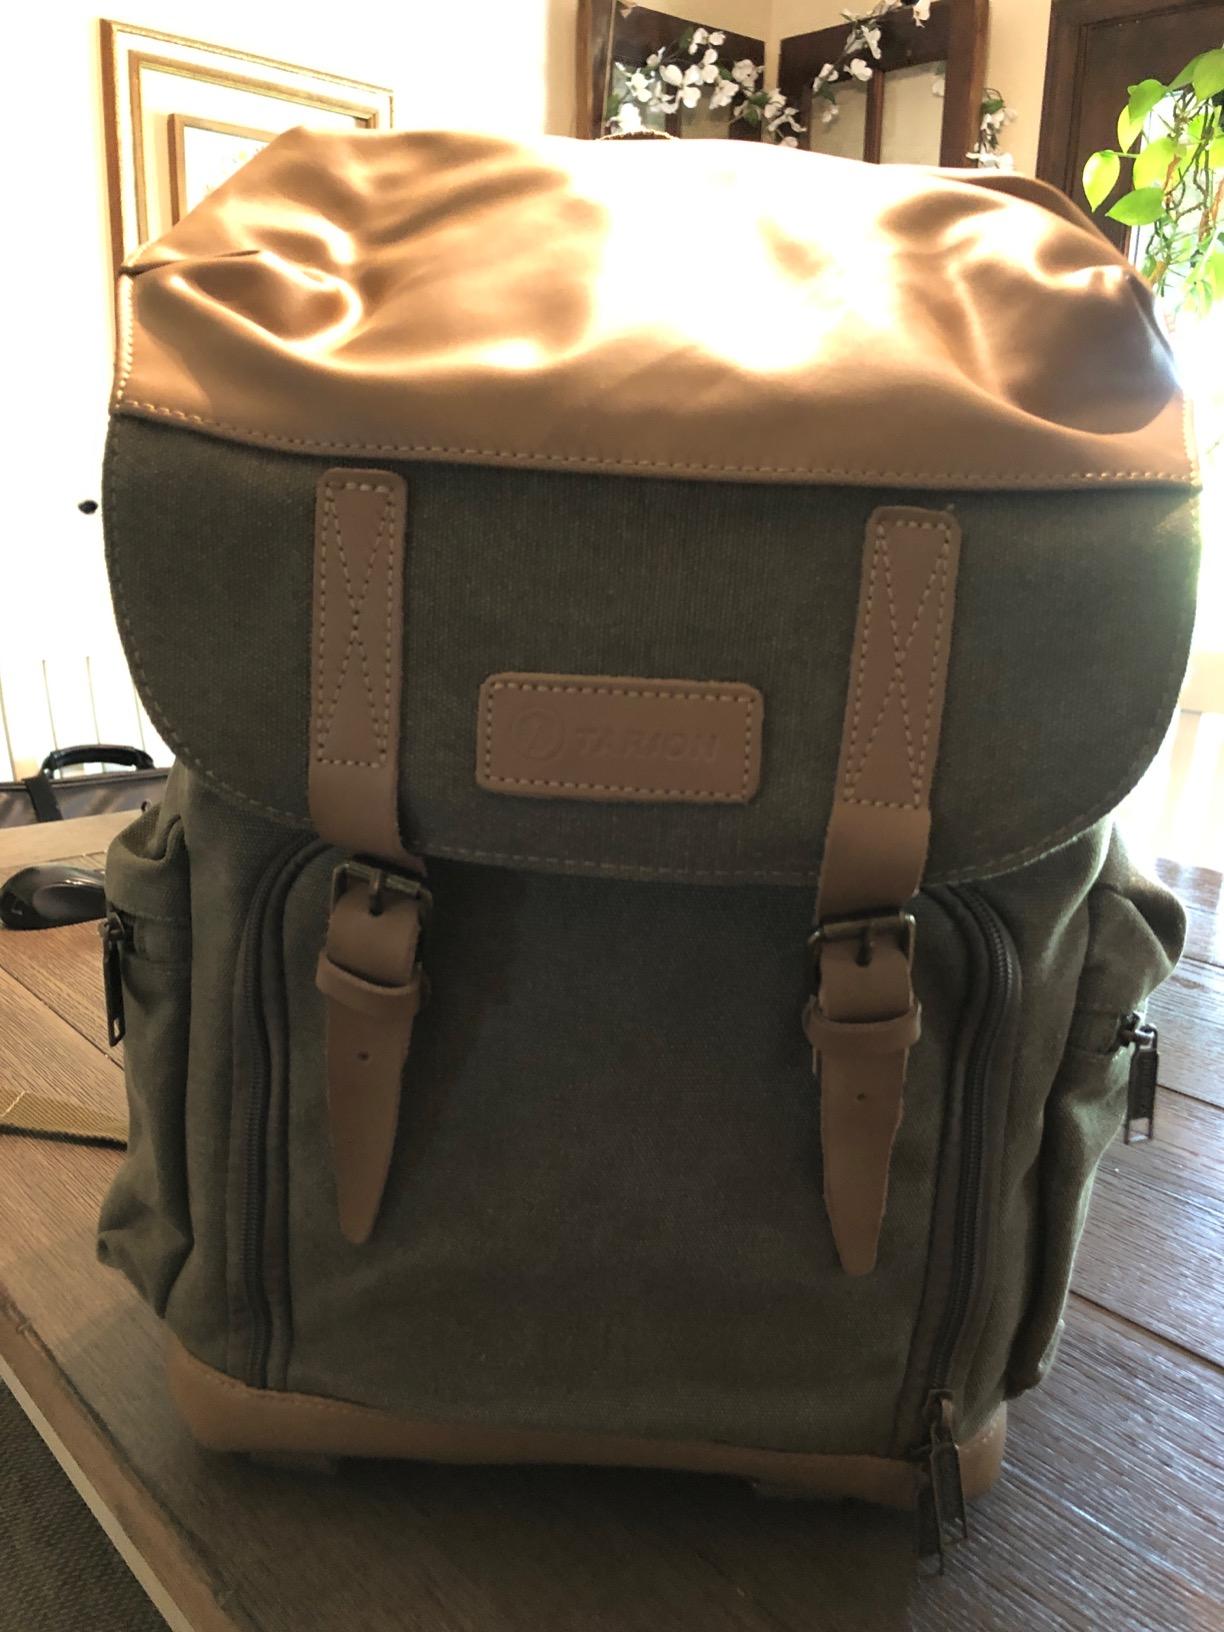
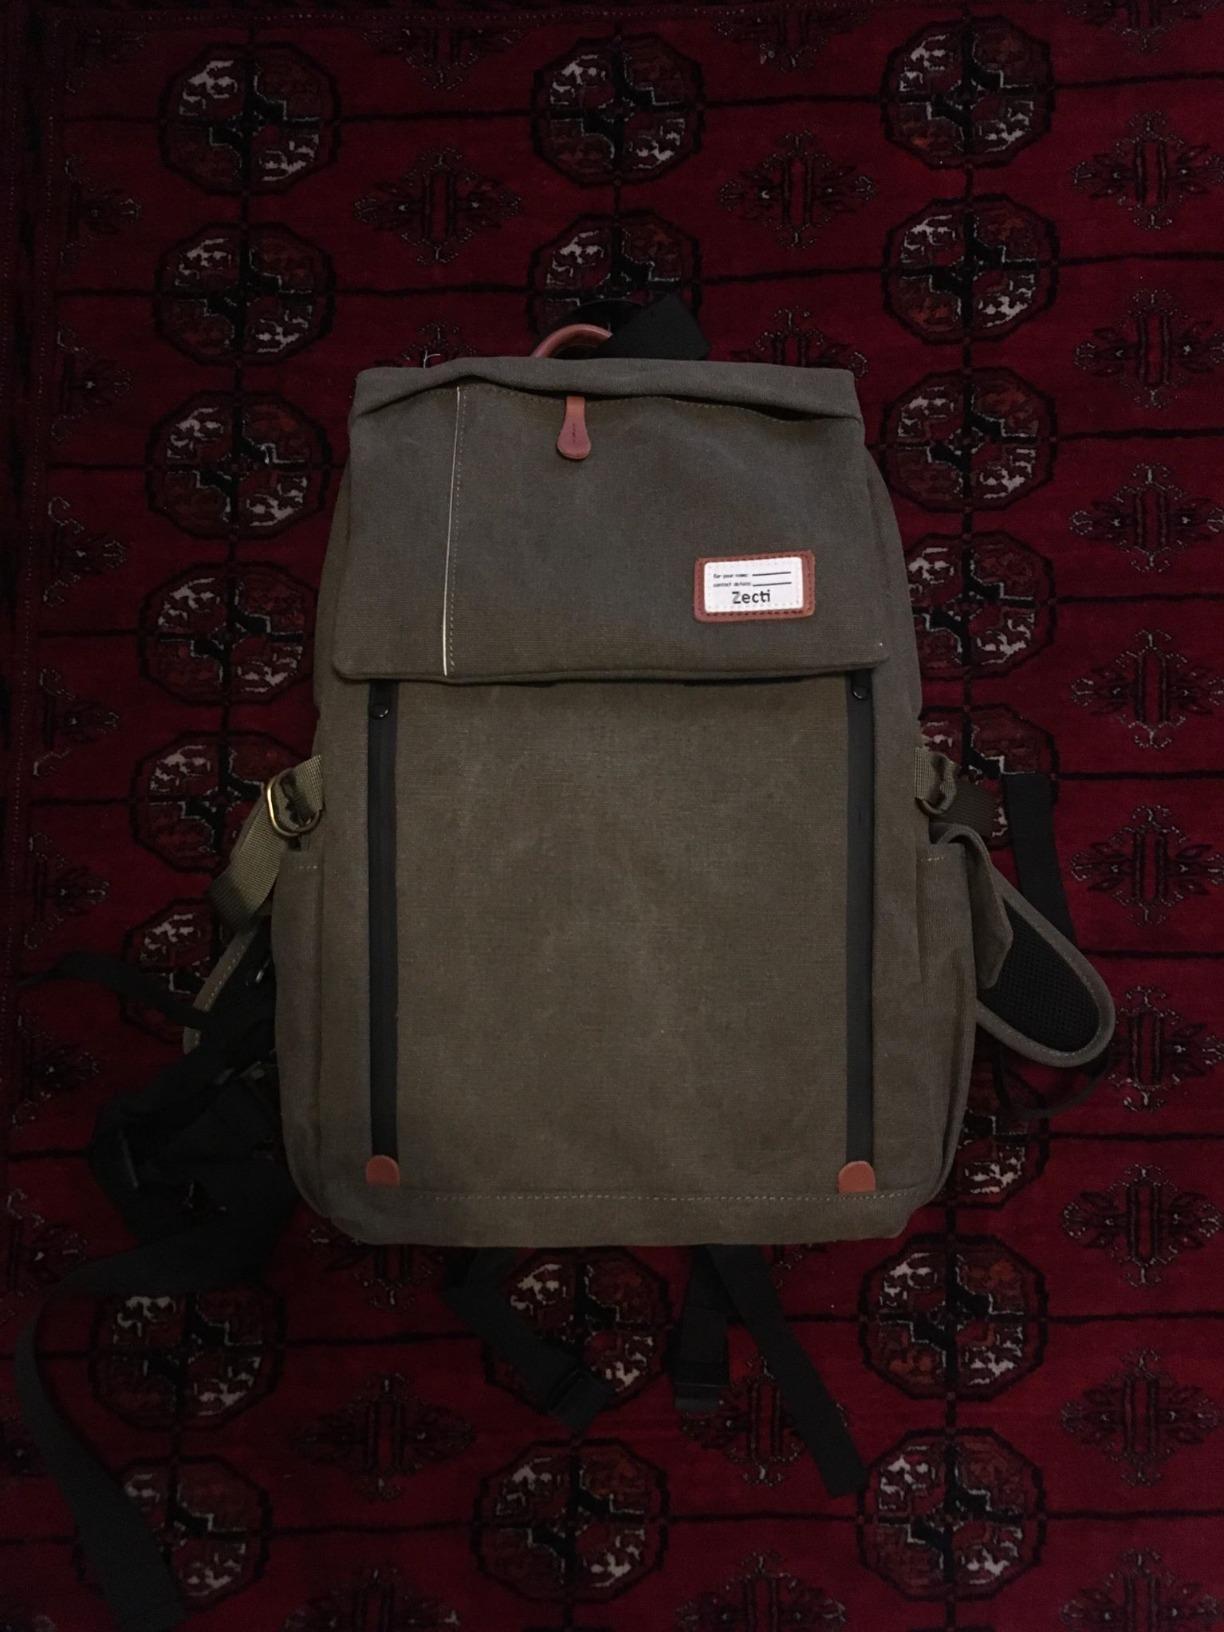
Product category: bag
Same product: no